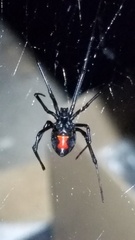
Species: Lactrodectus_hesperus